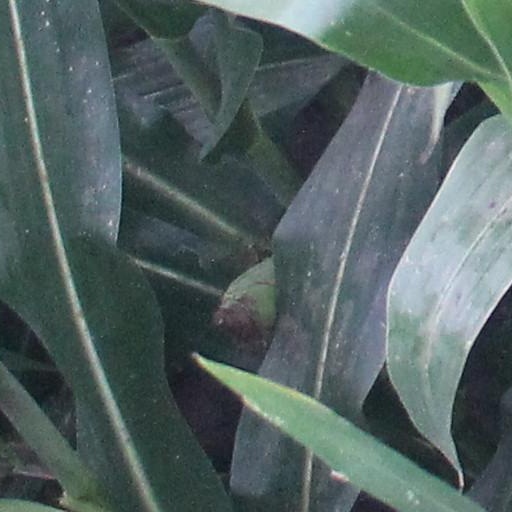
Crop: maize; corn